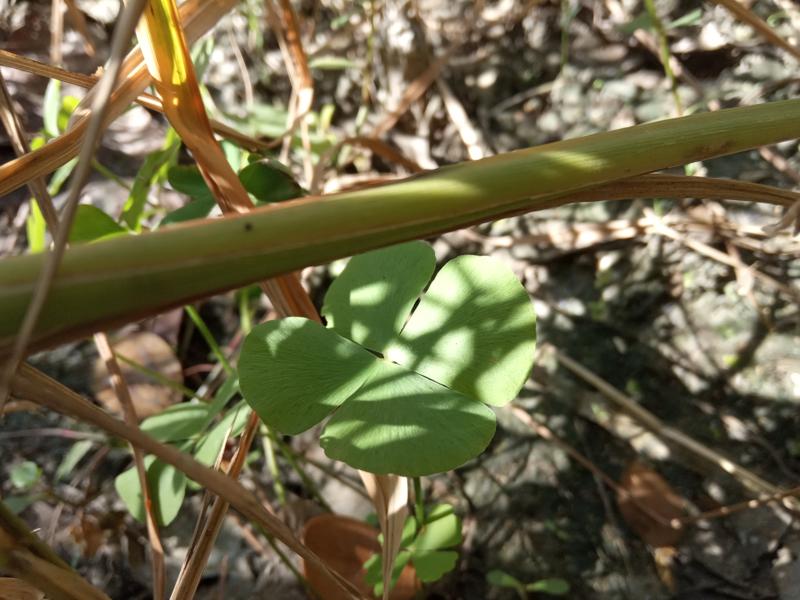
Weed species: Marsilea minuta